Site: brandenburg
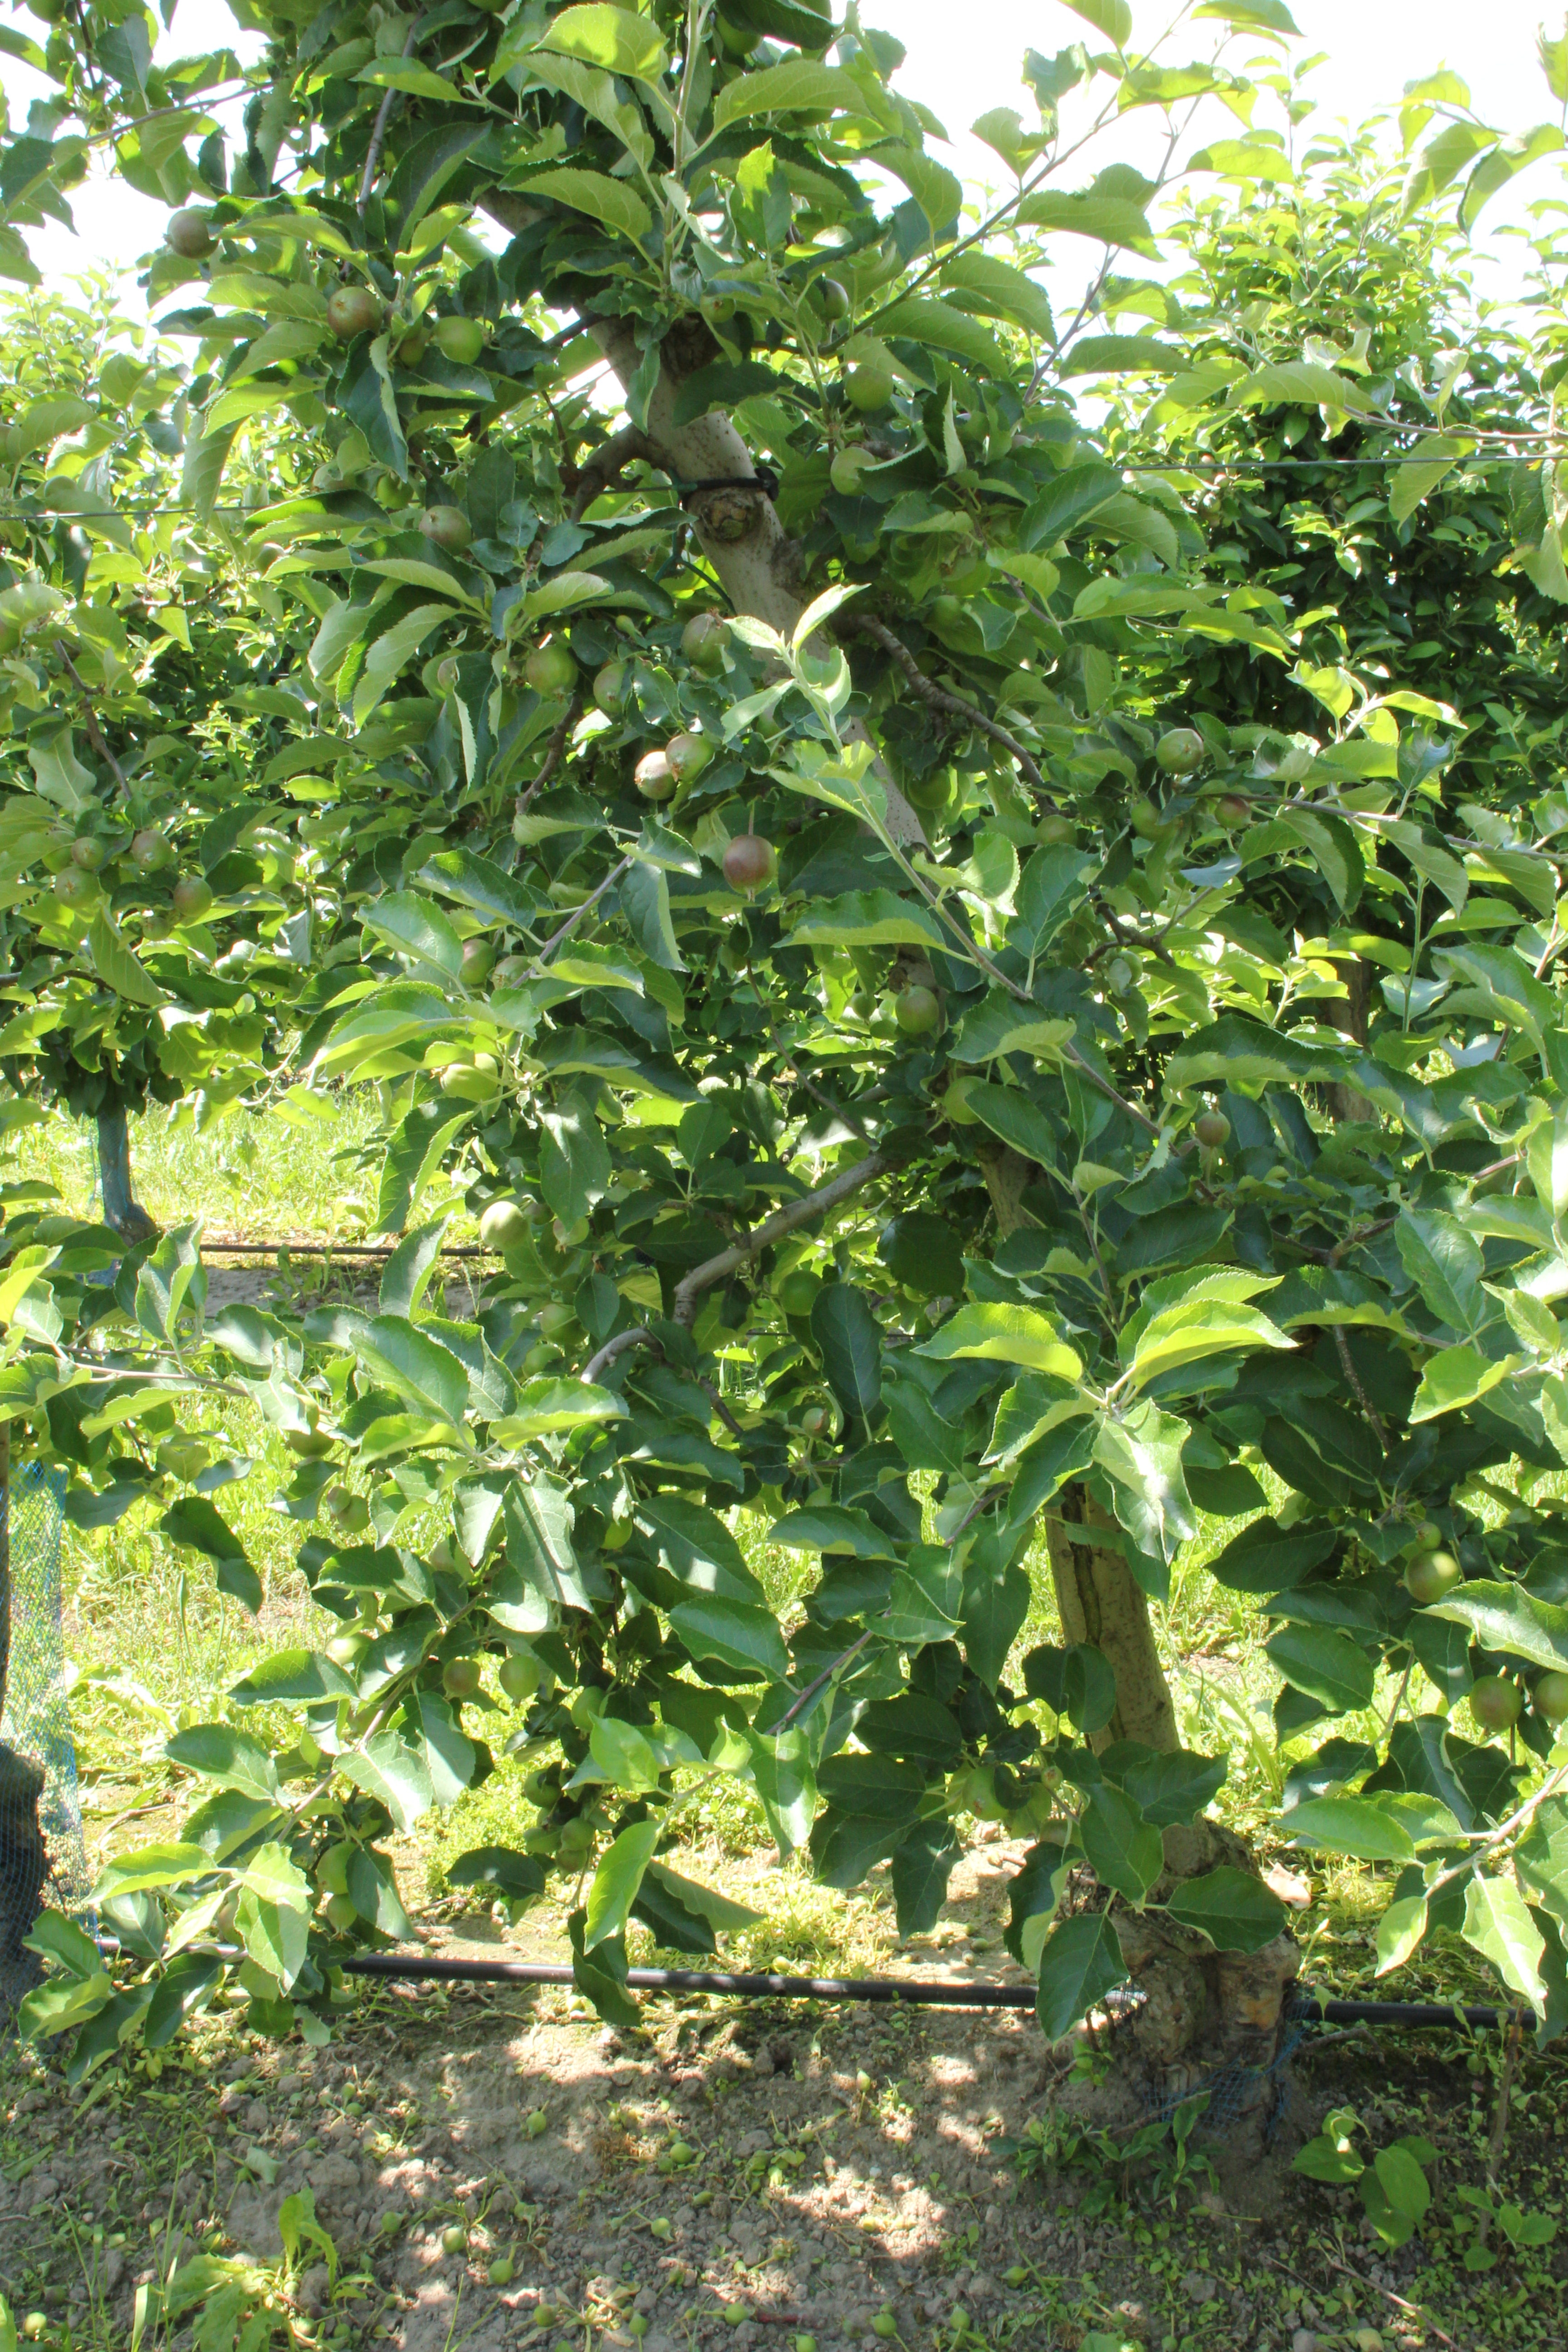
Growth stage (BBCH 73): Development of fruit